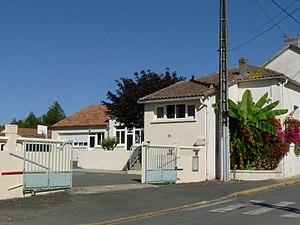
Ecole, Arthenac, Charente-Maritime, France
Arthenac est une commune du Sud-Ouest de la France située dans le département de la Charente-Maritime.